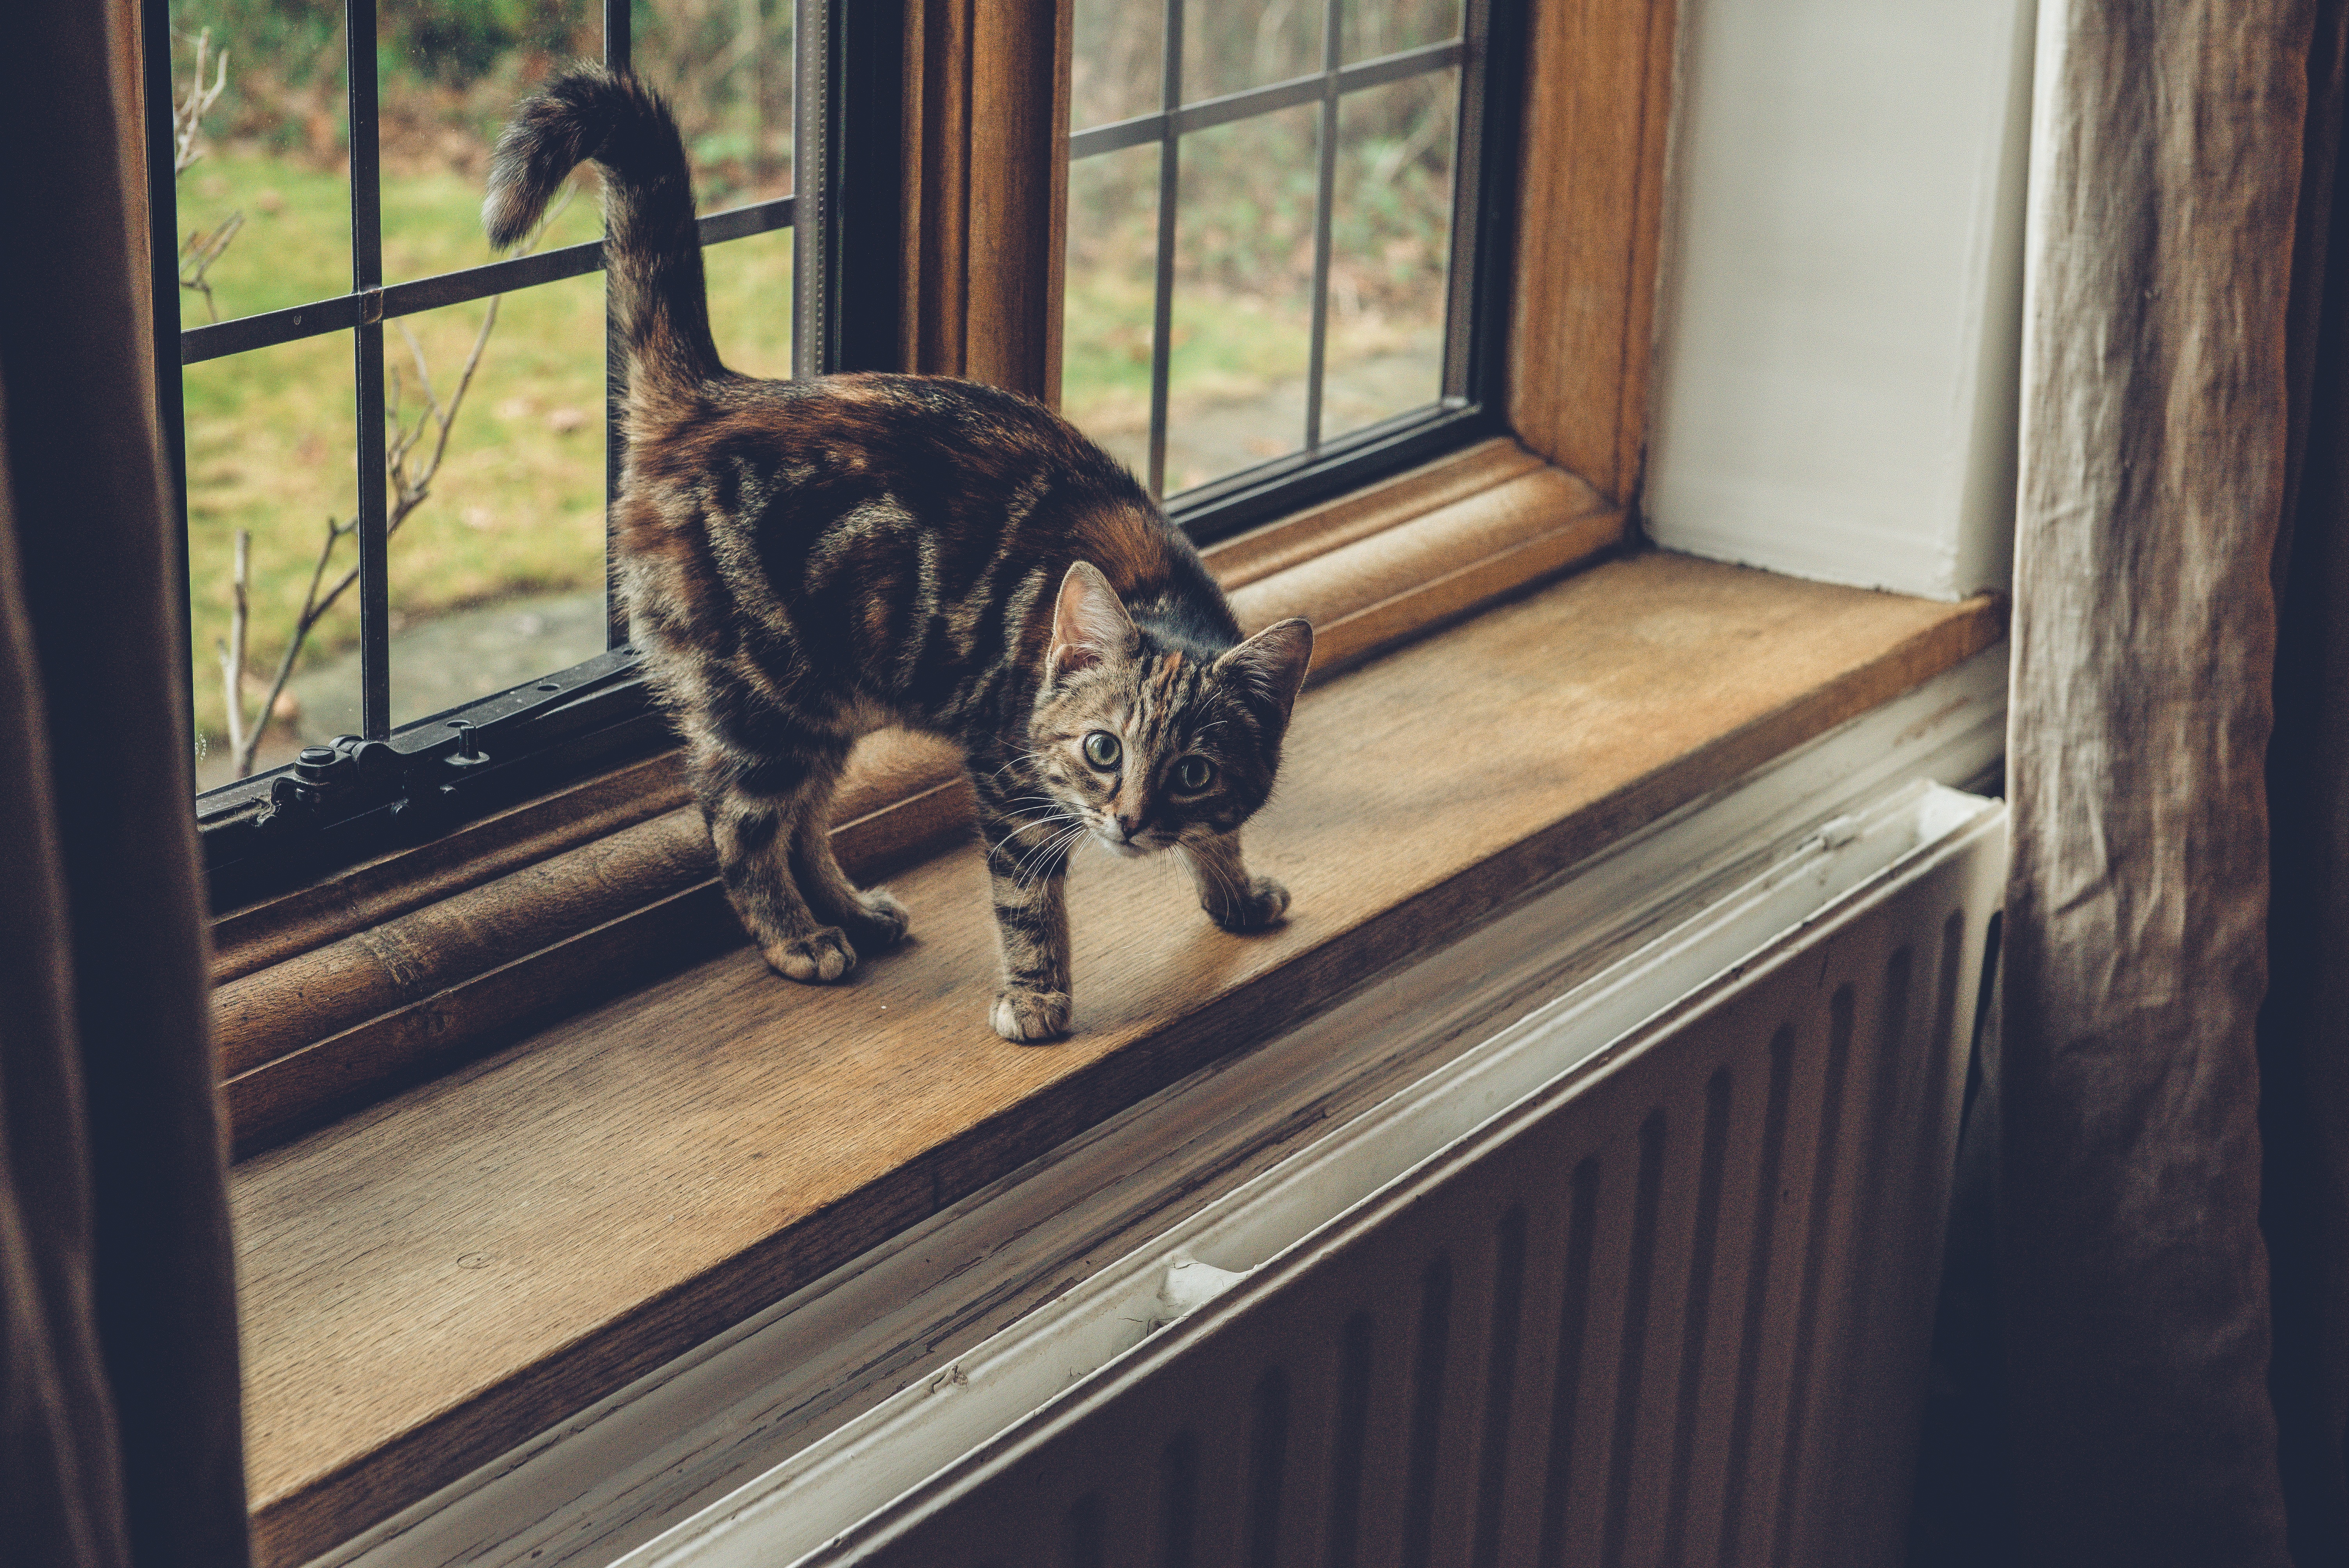
wood, house, floor, window, home, cat, room, interior design, image, screenshot